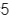
Number: 5